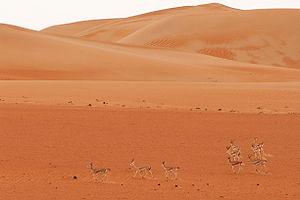
Les Émirats arabes unis se situent dans la péninsule Arabique entre le golfe Persique et le golfe d'Oman. Ils ont des frontières avec Oman et l'Arabie saoudite. Une enclave omanaise se situe dans les montagnes à l'Est du pays.